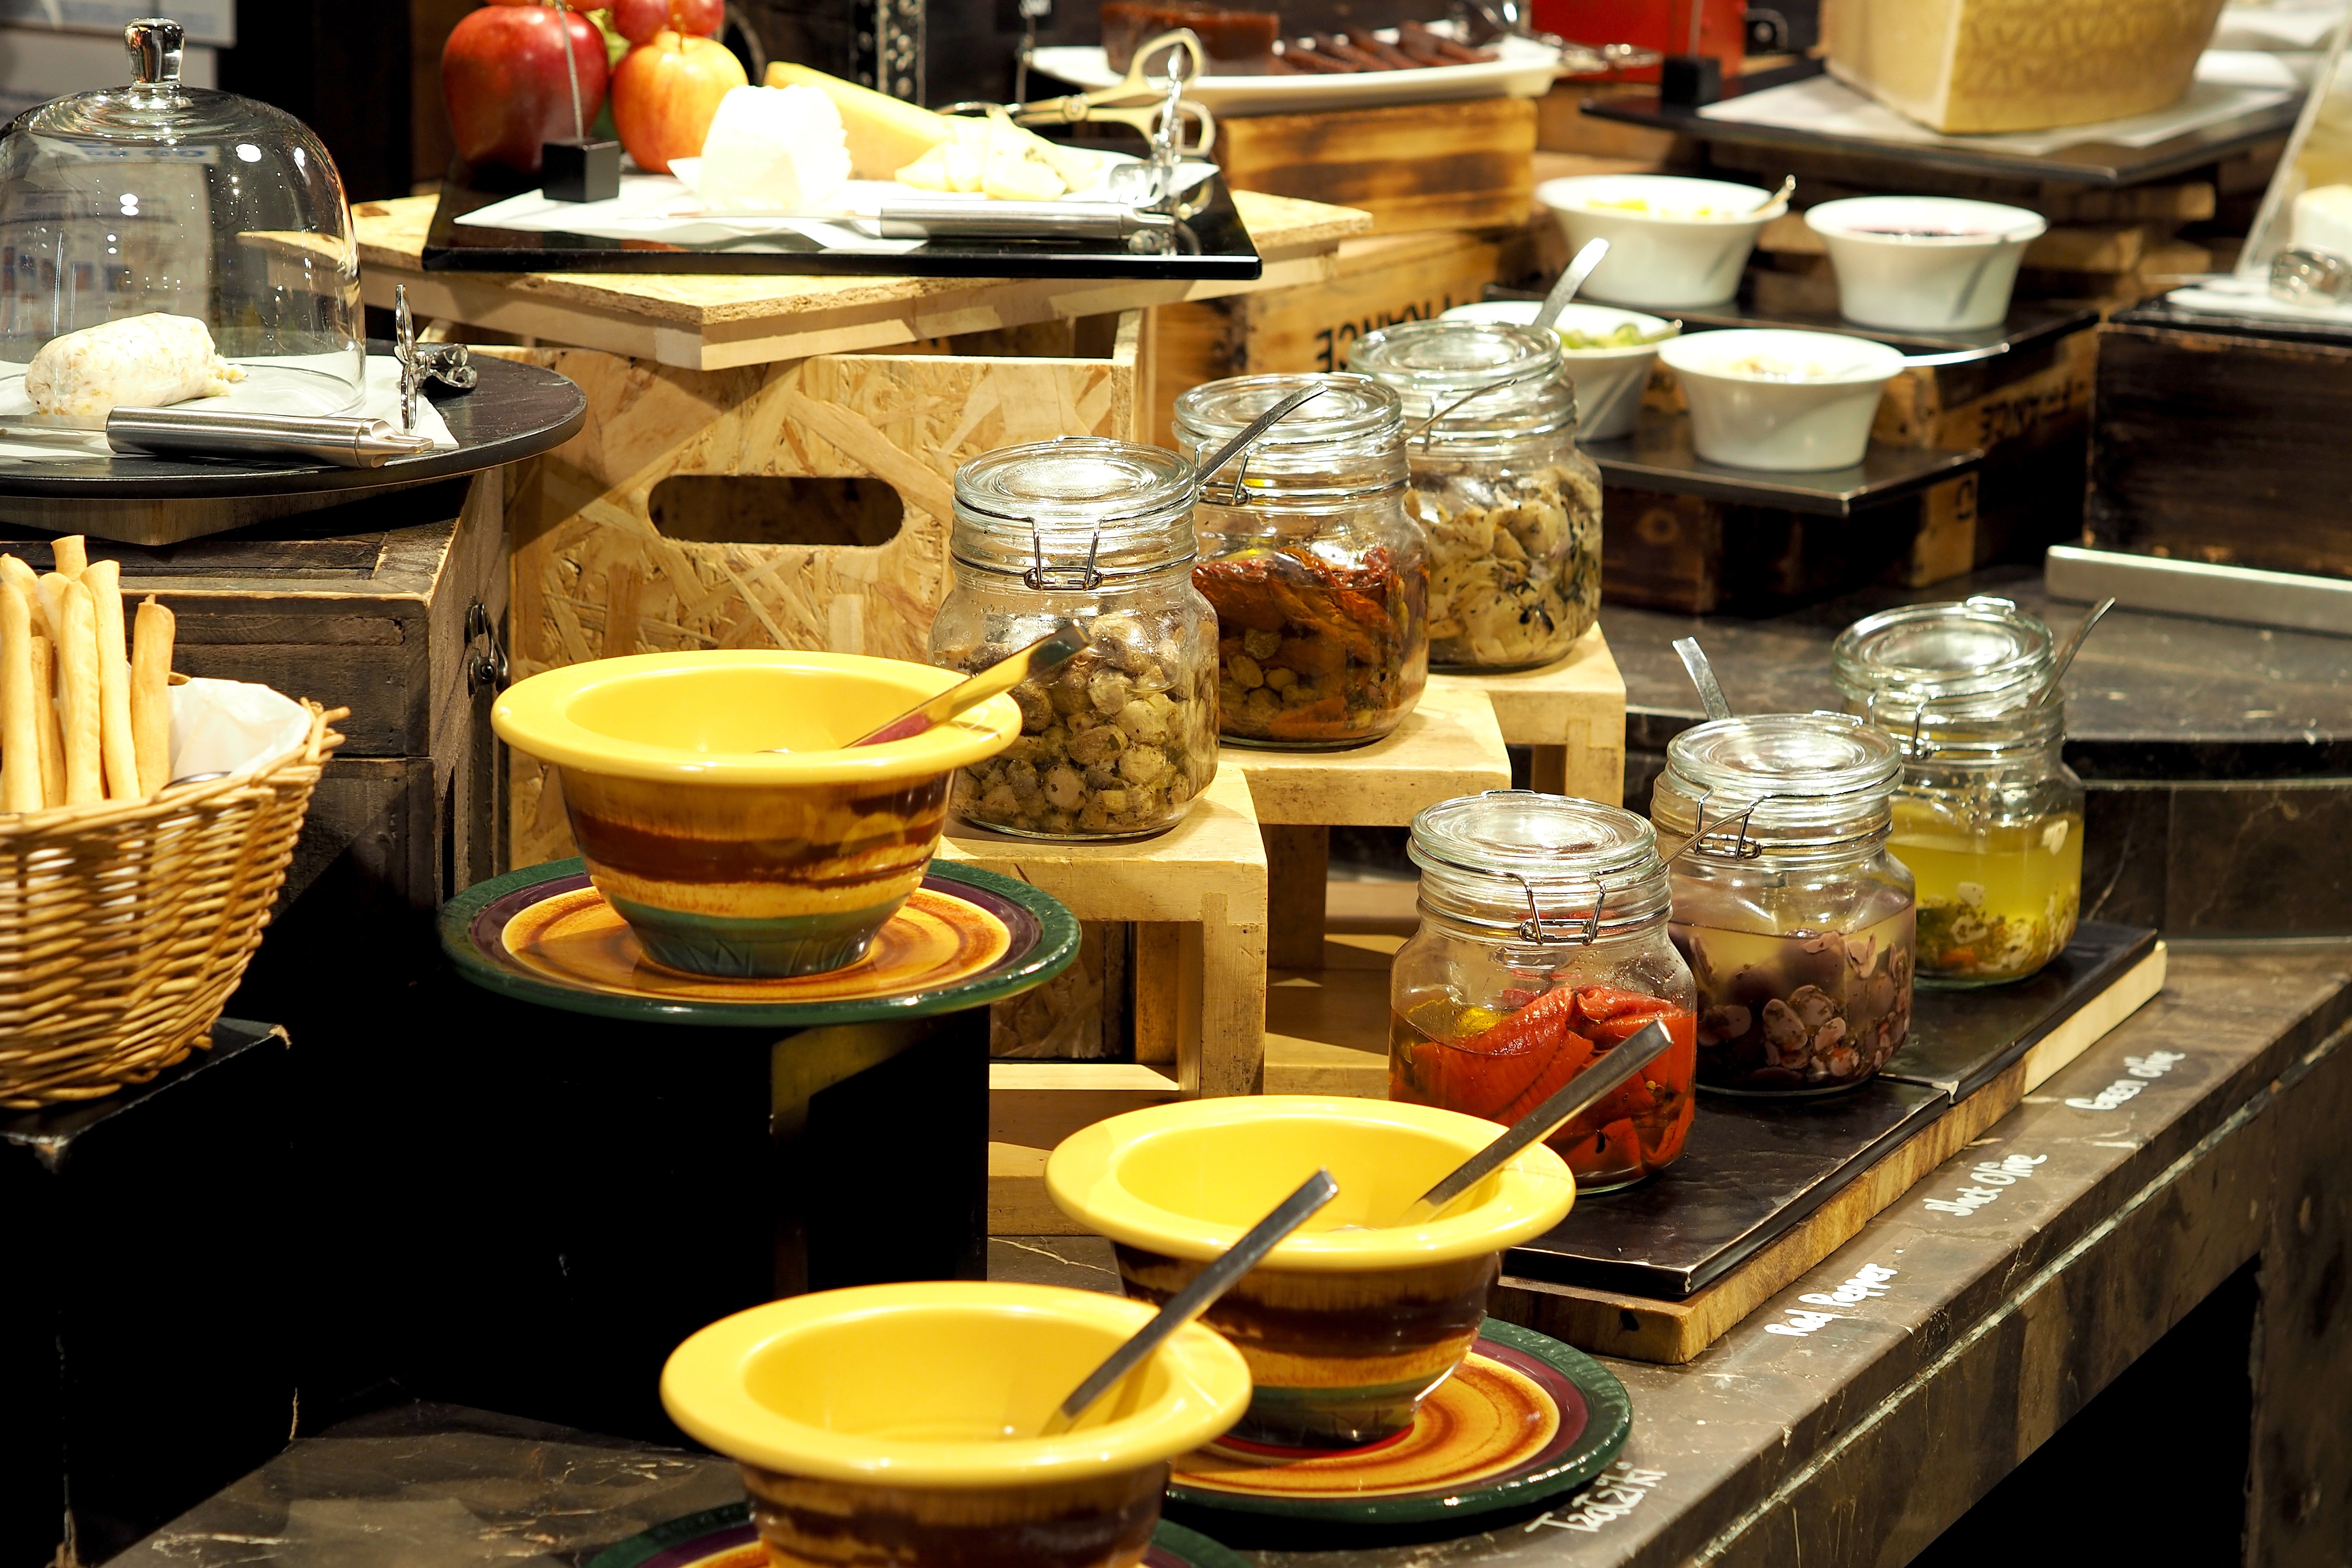
dish, meal, food, breakfast, cuisine, buffet, thailand, cheese, asian food, pickles, bangkok, supper, brunch, side dish, sofitel laso, khlokhat, cold cut meals, international buffet, top camping, saba cheese